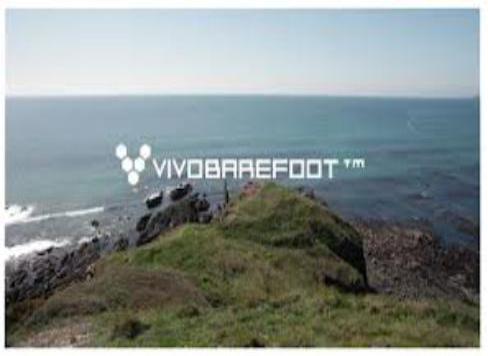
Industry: Clothes